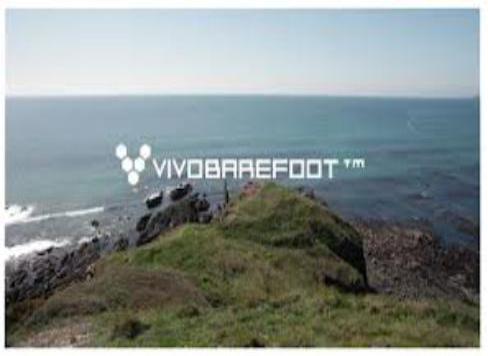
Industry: Clothes